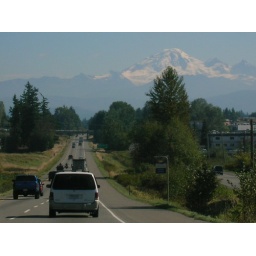
Volcanic mountain in Washington State, USA. The road you see is still in Canada.